Landscape photography

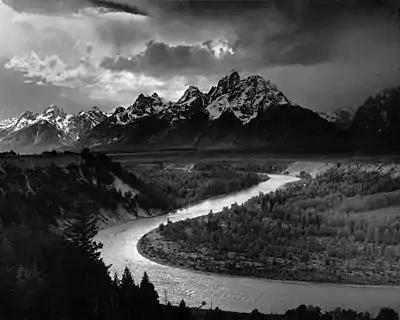
"The Tetons and the Snake River" (1942) by Ansel Adams

Landscape photography (often shortened to landscape photos) captures the world's outdoor spaces, sometimes vast and unending and other times microscopic. Landscape photographs typically capture the presence of nature but can also focus on human-made features or disturbances of the land. Landscape photography is created for a variety of reasons, one of the most common being capturing the experience of the outdoors.